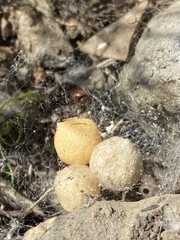
Species: Lactrodectus_hesperus